Phillip Colella

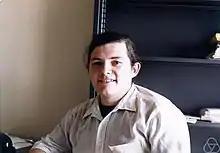
Colella in 1980

Phillip Colella is an American applied mathematician and a member of the Applied Numerical Algorithms Group at the Lawrence Berkeley National Laboratory. He has also worked at Lawrence Livermore National Laboratory. He is known for his fundamental contributions in the development of mathematical methods and numerical tools used to solve partial differential equations, including high-resolution and adaptive mesh refinement schemes. Colella is a member of the US National Academy of Sciences.